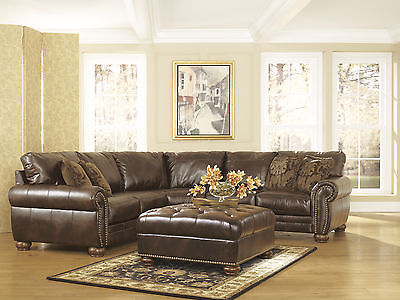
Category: sofa